Sydney Trains K set

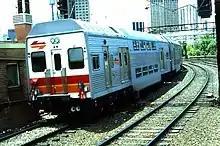
A Series 1 K set in State Rail Authority candied livery in the 1980s. It is identified as a Series 1 by having less fluting around the upper deck and a straight roofline. Some sets were originally classified as R sets.

The first order featured low mounted upper deck windows, off-white and sagebrush grey interiors, and unpainted fronts, though at least one had its front painted in State Rail Authority candy livery (see picture to the left). The second order featured higher mounted upper deck windows, yellow and mustard interiors and State Rail Authority candy livery fronts.